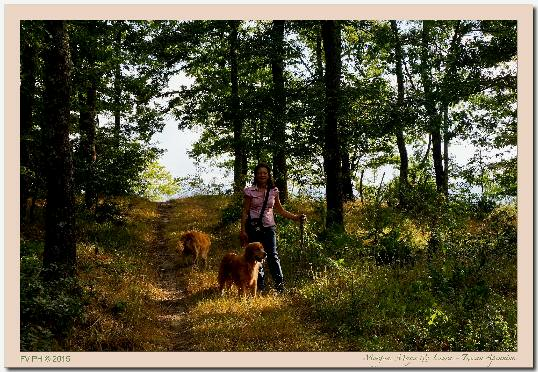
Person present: Yes